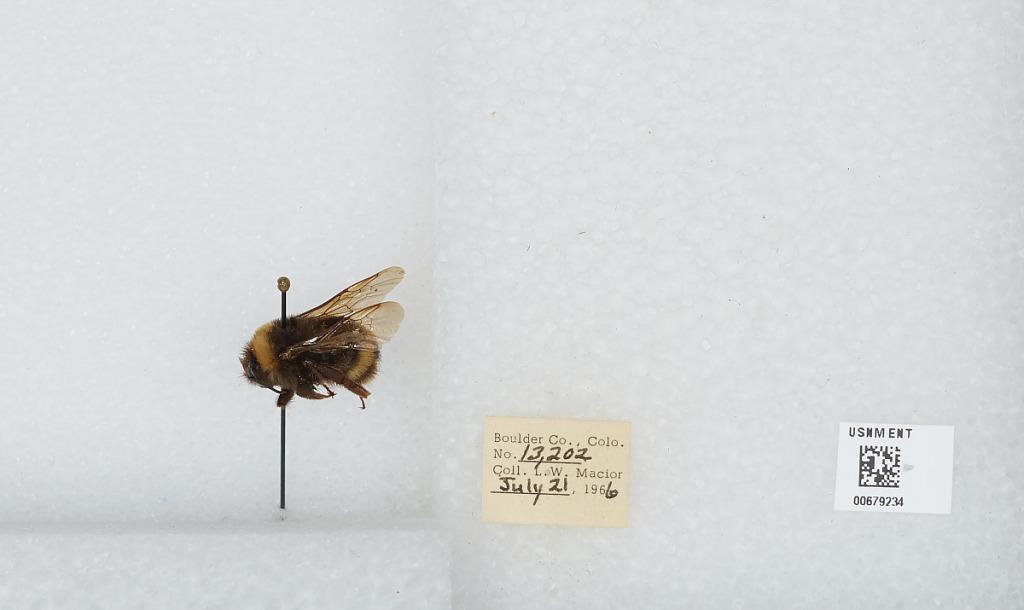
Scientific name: Bombus (Bombus) occidentalis Greene
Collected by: L. Macior
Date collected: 1966-7-21
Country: United States
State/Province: Colorado
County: Boulder
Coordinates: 40.0017, -105.308